Queenie (waterskiing elephant)

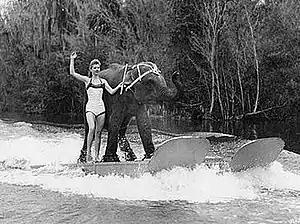
Queenie waterskiing with Liz Dane, 1958

Queenie (1952 – May 31, 2011) was a captive female Asian elephant. She was noted in the late 1950s and early 1960s for waterskiing for entertainment.